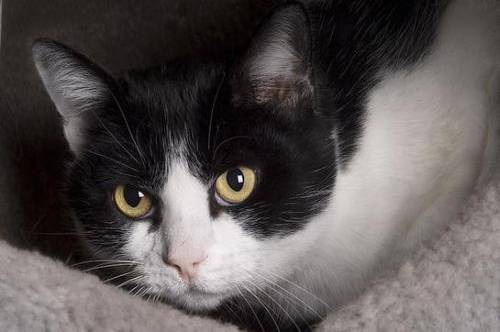
Label: cat